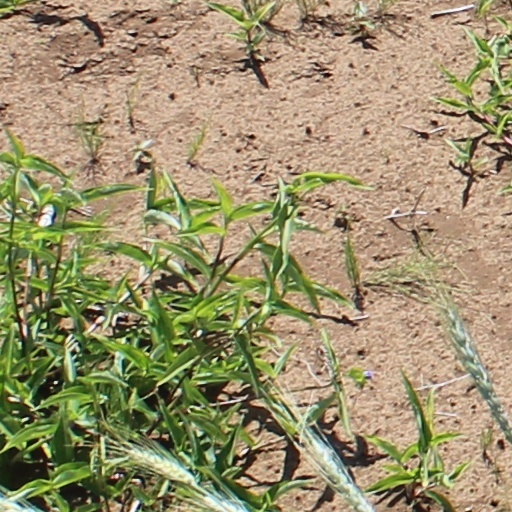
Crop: wheat